Bolokada Conde

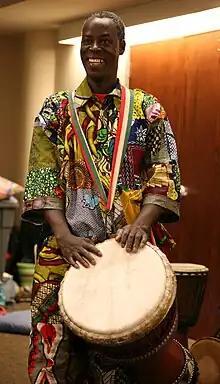
Conde at a performance in Urbana

Moussa "Bolokada" Conde is a master drummer from Kissidougou, Guinea, an expert of Malinke or Mandinka rhythms, and one of the world's foremost djembefolas. He joined the Les Percussions de Guinée to replace Noumoudy Keïta as their lead drummer. He has traveled and performed in major venues all over the world since 1996 and was featured in the IMAX movie "PULSE: a Stomp Odyssey." Since 2004, he has been performing and teaching in the United States. He has conducted percussion workshops in many cities in the US and Europe. He has released two musical CD's, "Morowaya" and "Sankaran". He stars in the DVD "M'bemba Fakoli: A Musical Journey Through Guinea" and has released the djembe instructional DVD "M'bara". He is the subject of an upcoming documentary, "Bolokada Conde—Malinke Village Djembefola". He was awarded immigrant status as an alien with extraordinary ability in the arts in 2007.